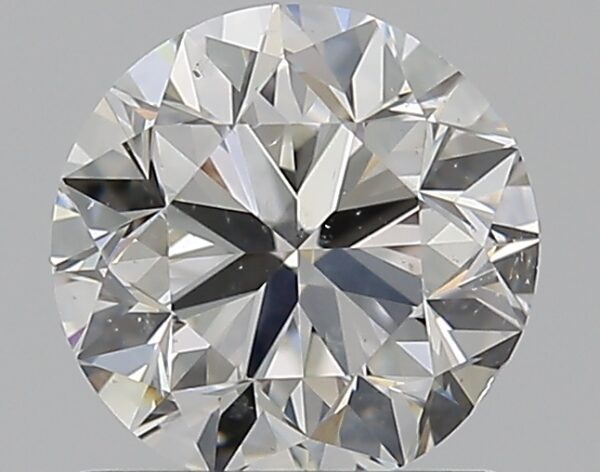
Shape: round
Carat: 1.01
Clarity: SI1
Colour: G
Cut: VG
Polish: EX
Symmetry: VG
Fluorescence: N
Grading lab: GIA
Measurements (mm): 6.19 x 6.27 x 4.04